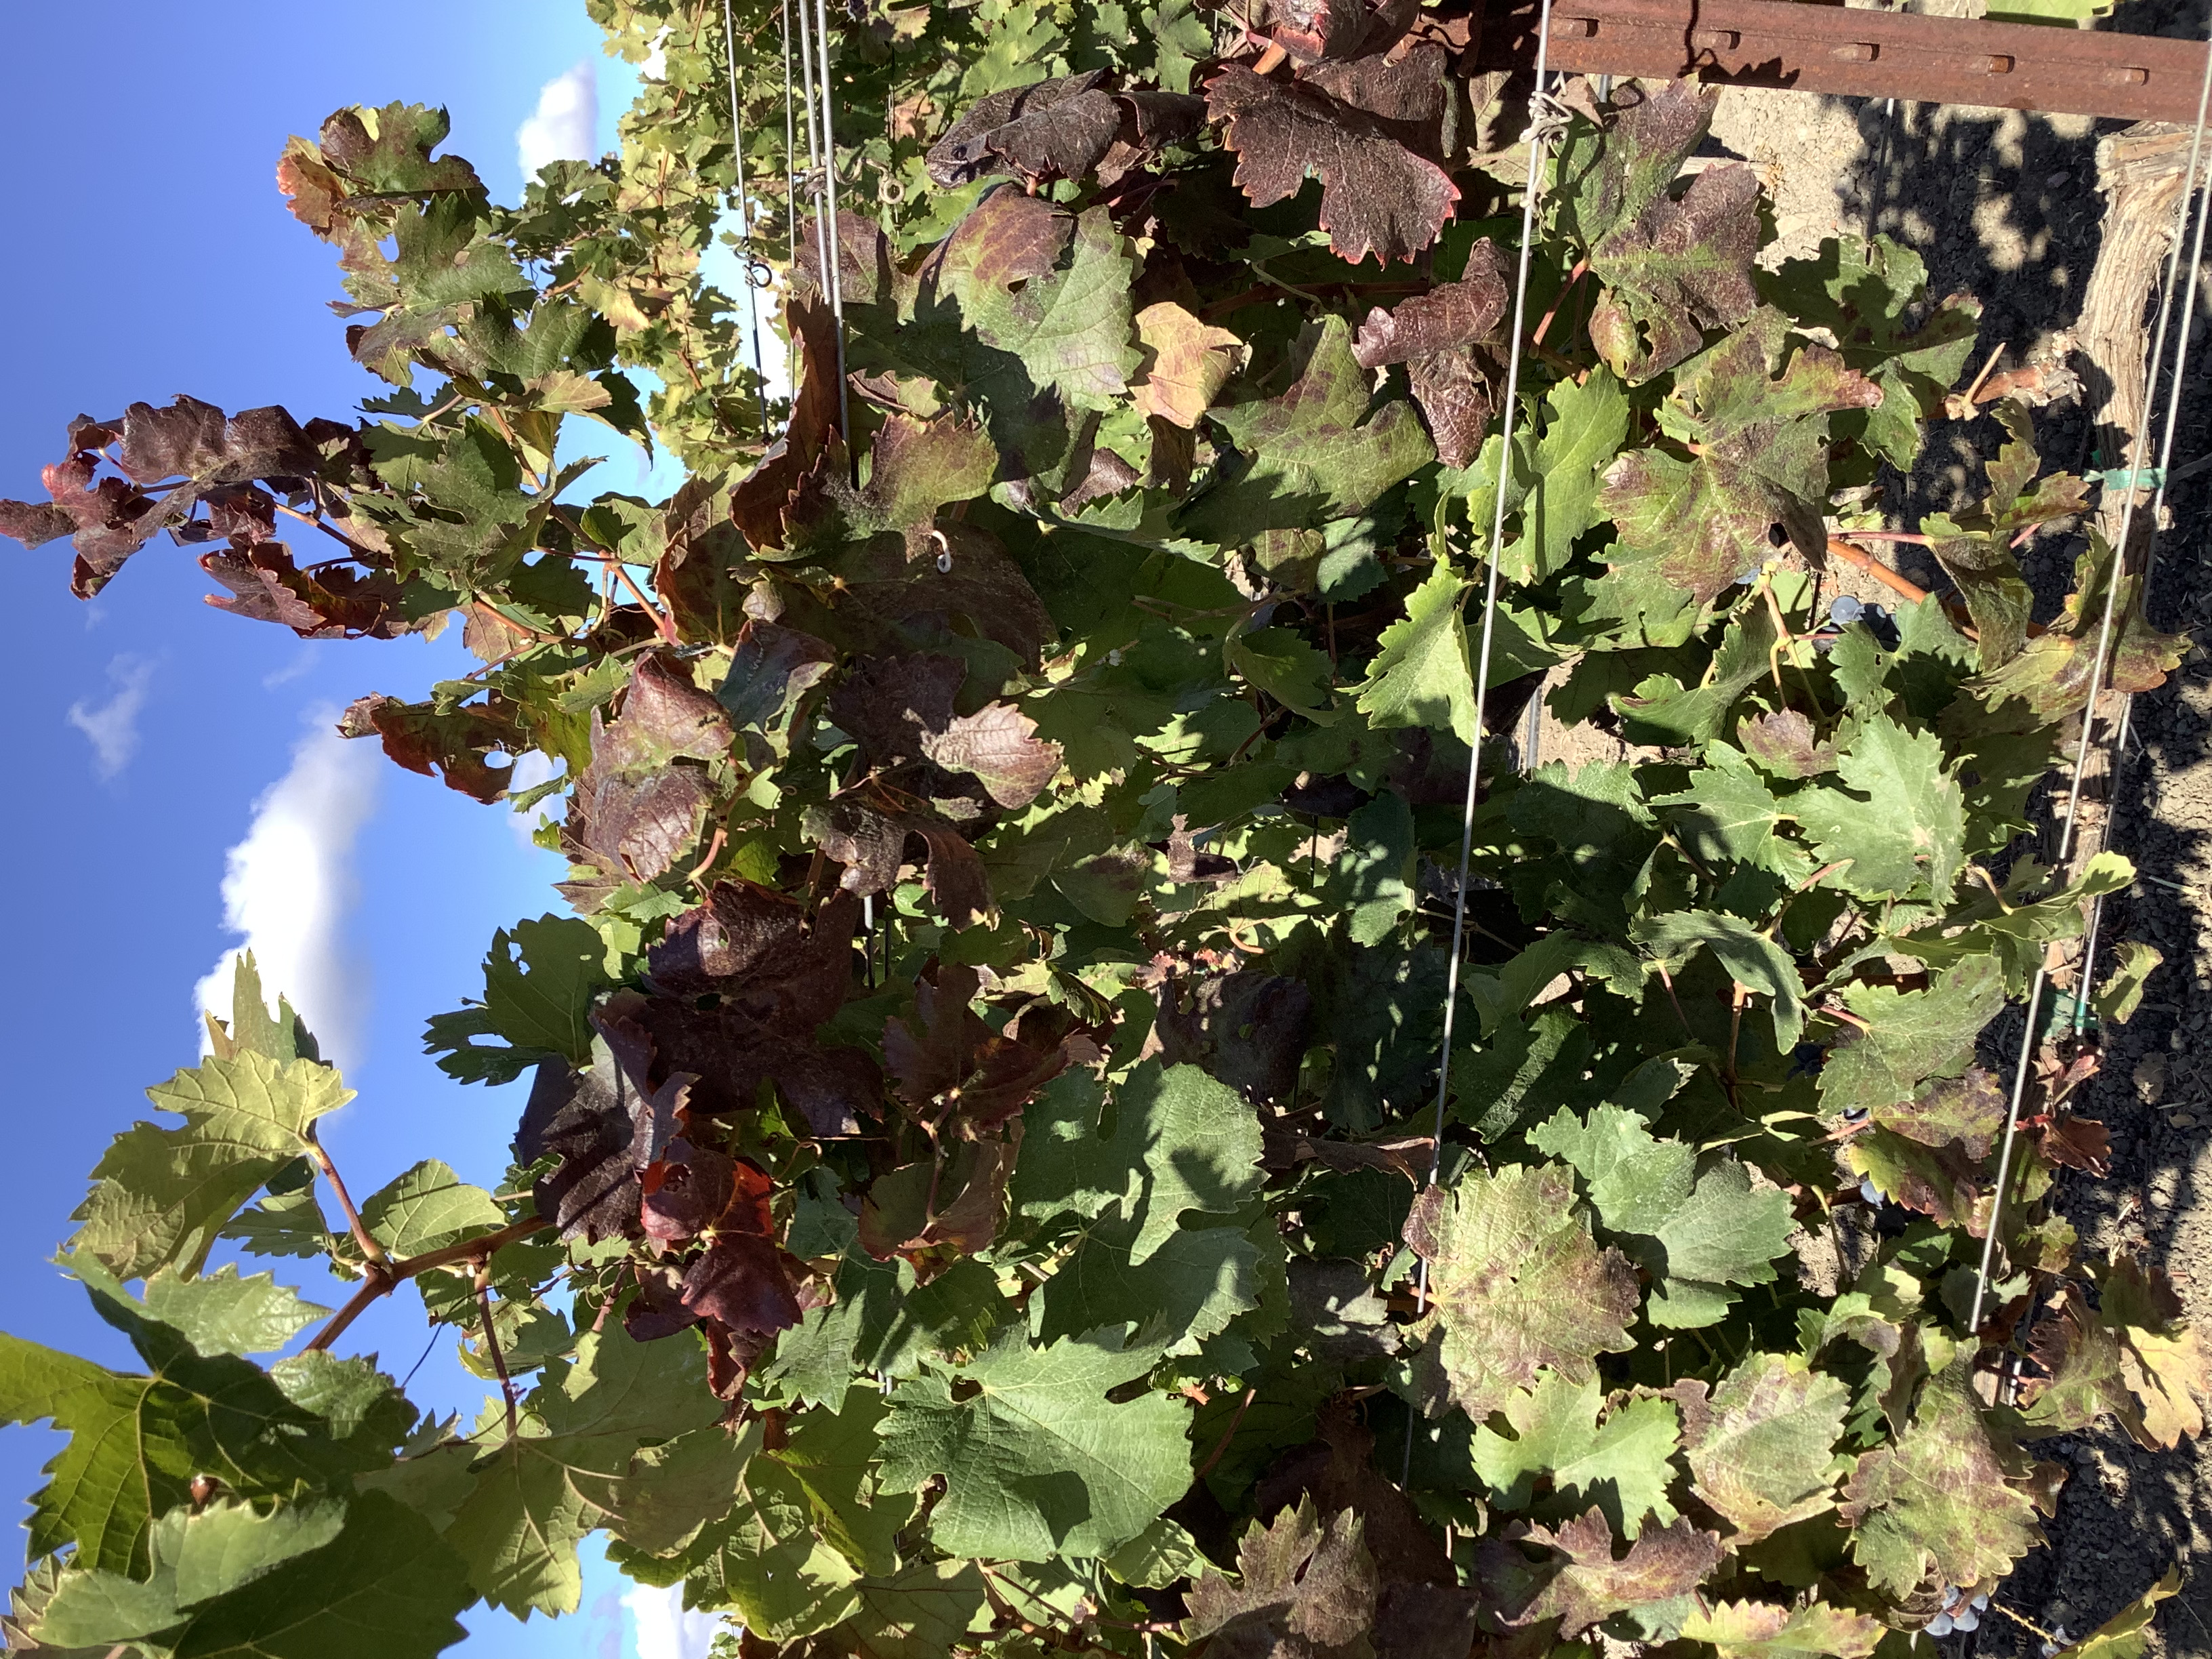
Label: Red Blotch